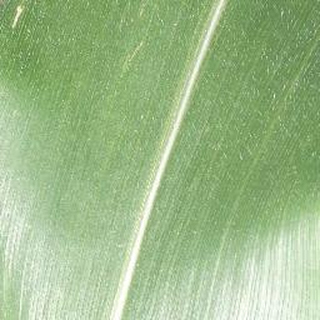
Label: healthy_corn